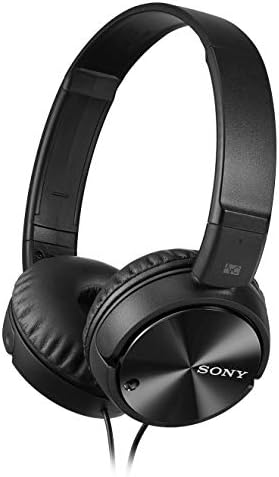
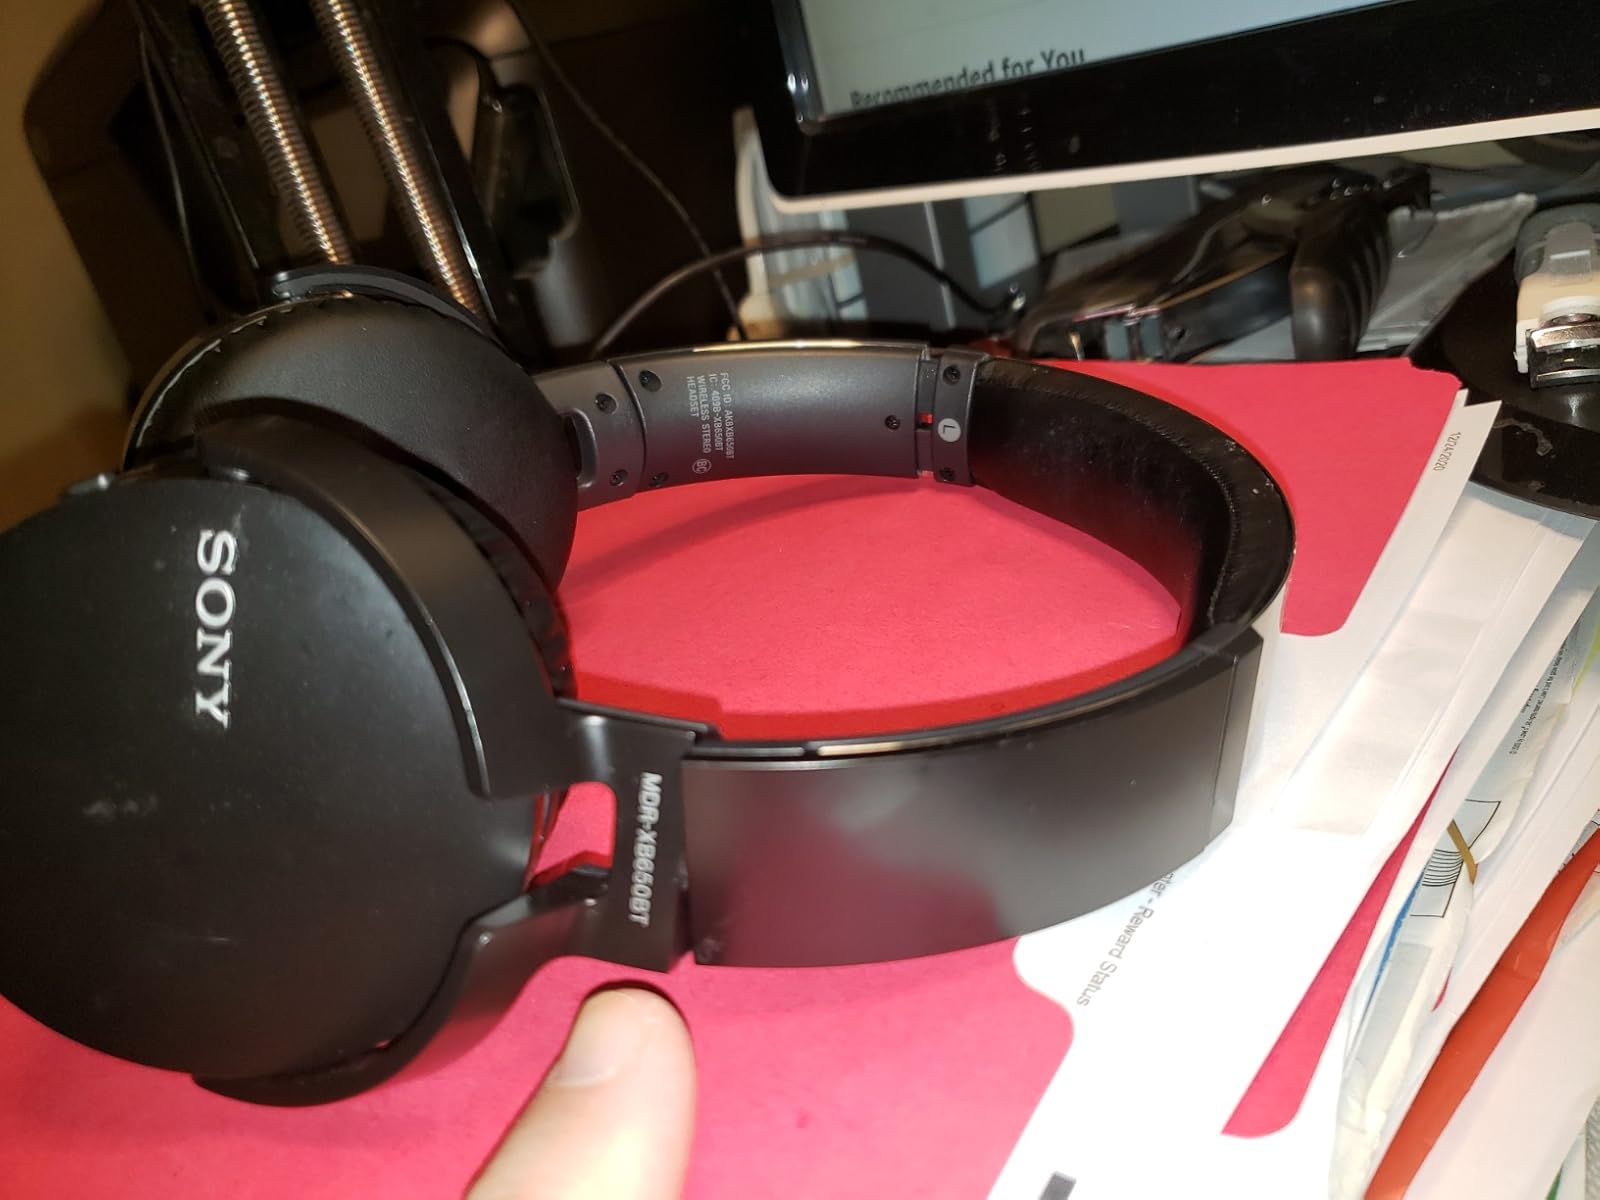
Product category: headphones
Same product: no